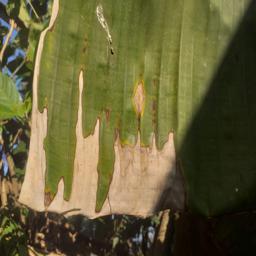
Label: MALBHOG LEAF